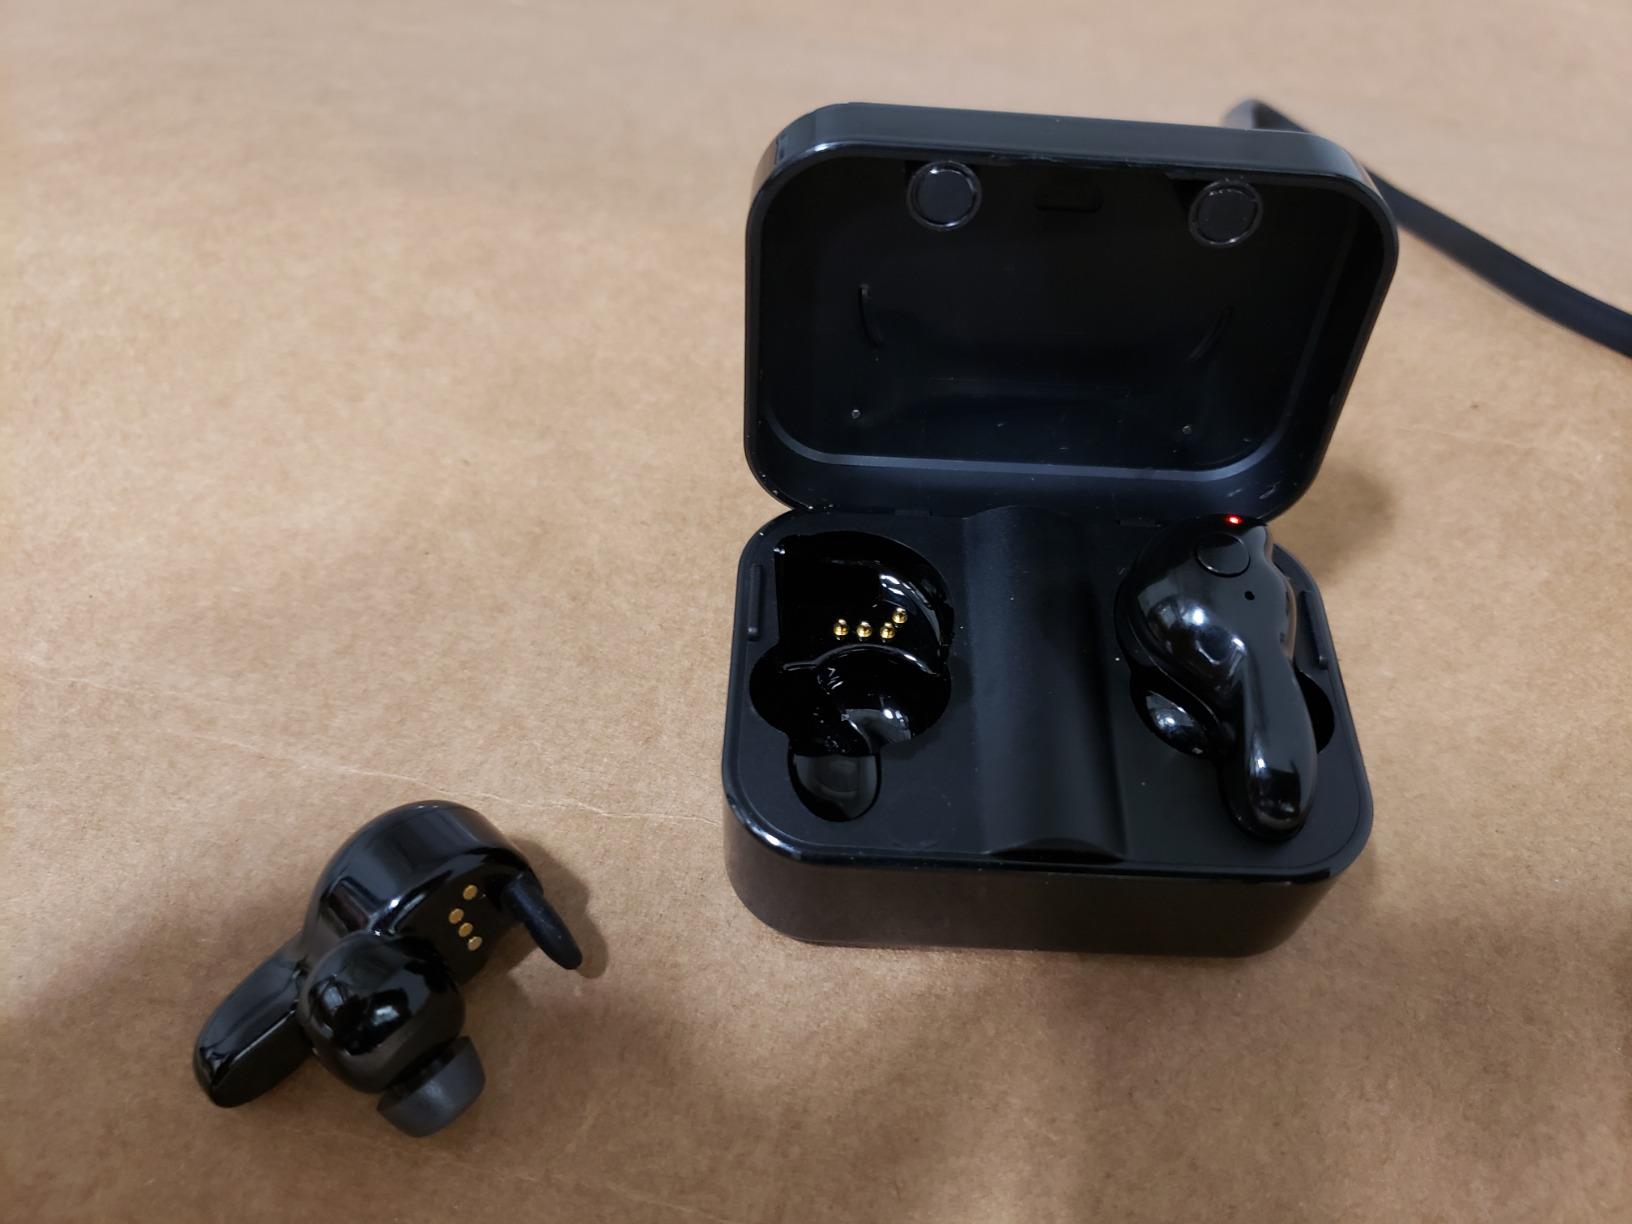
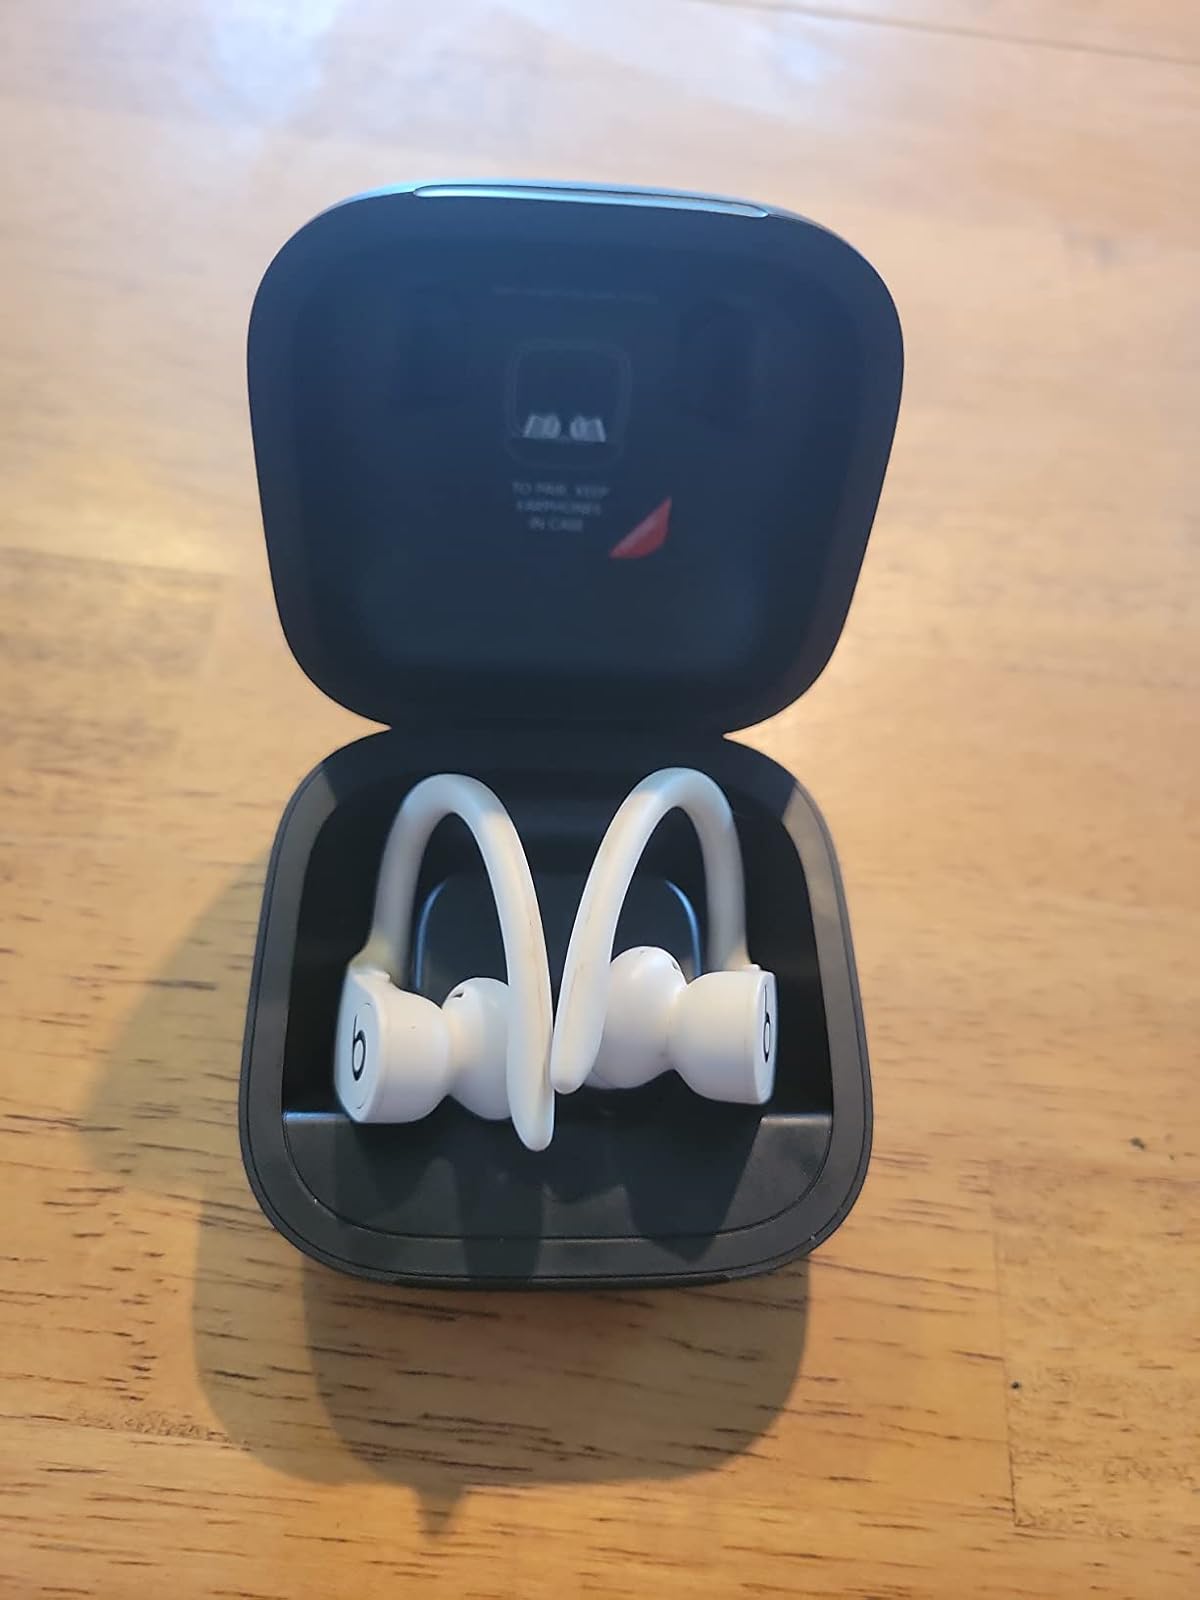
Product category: earbuds
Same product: no